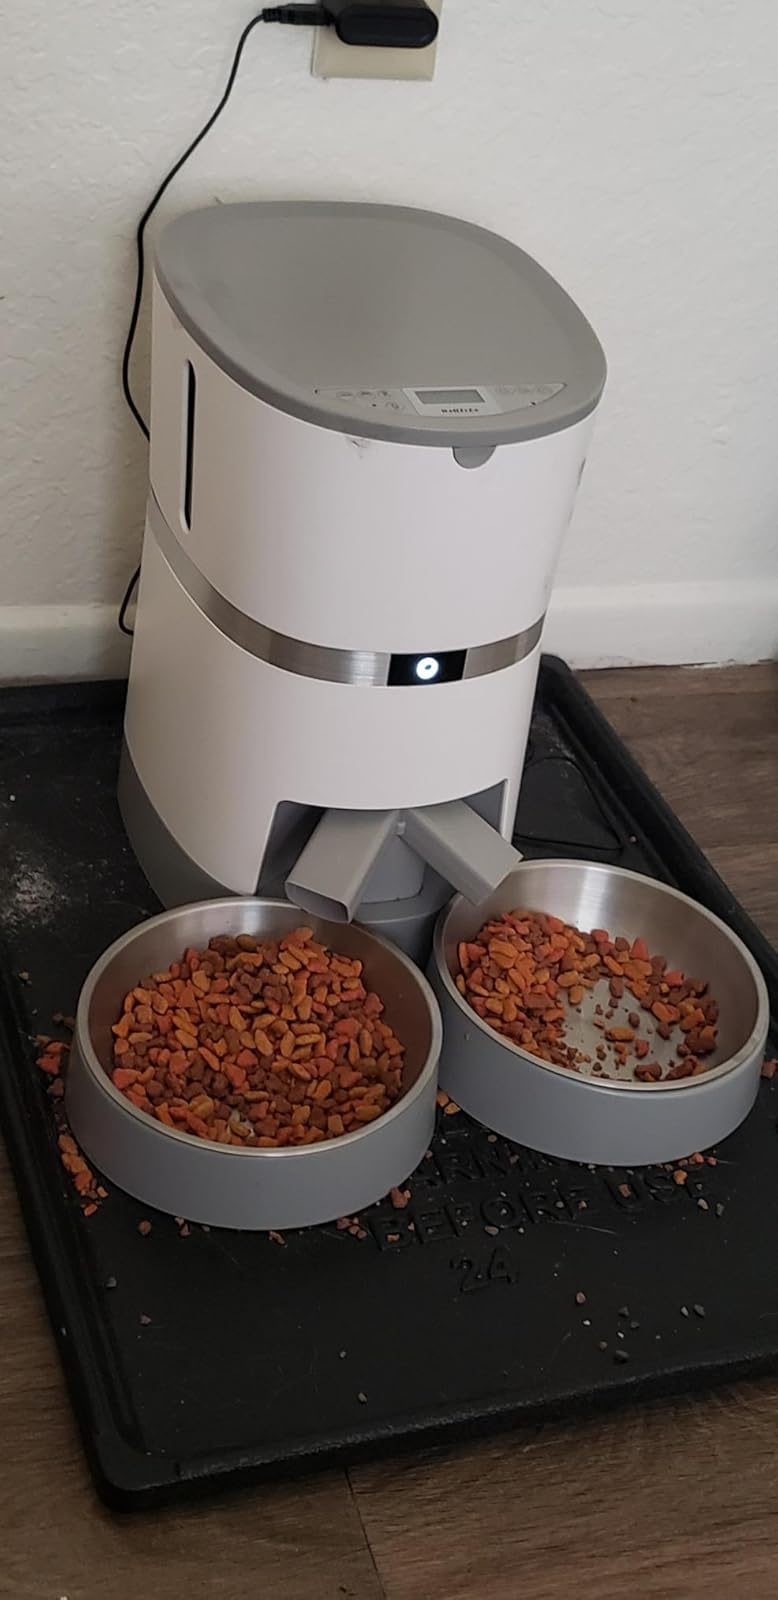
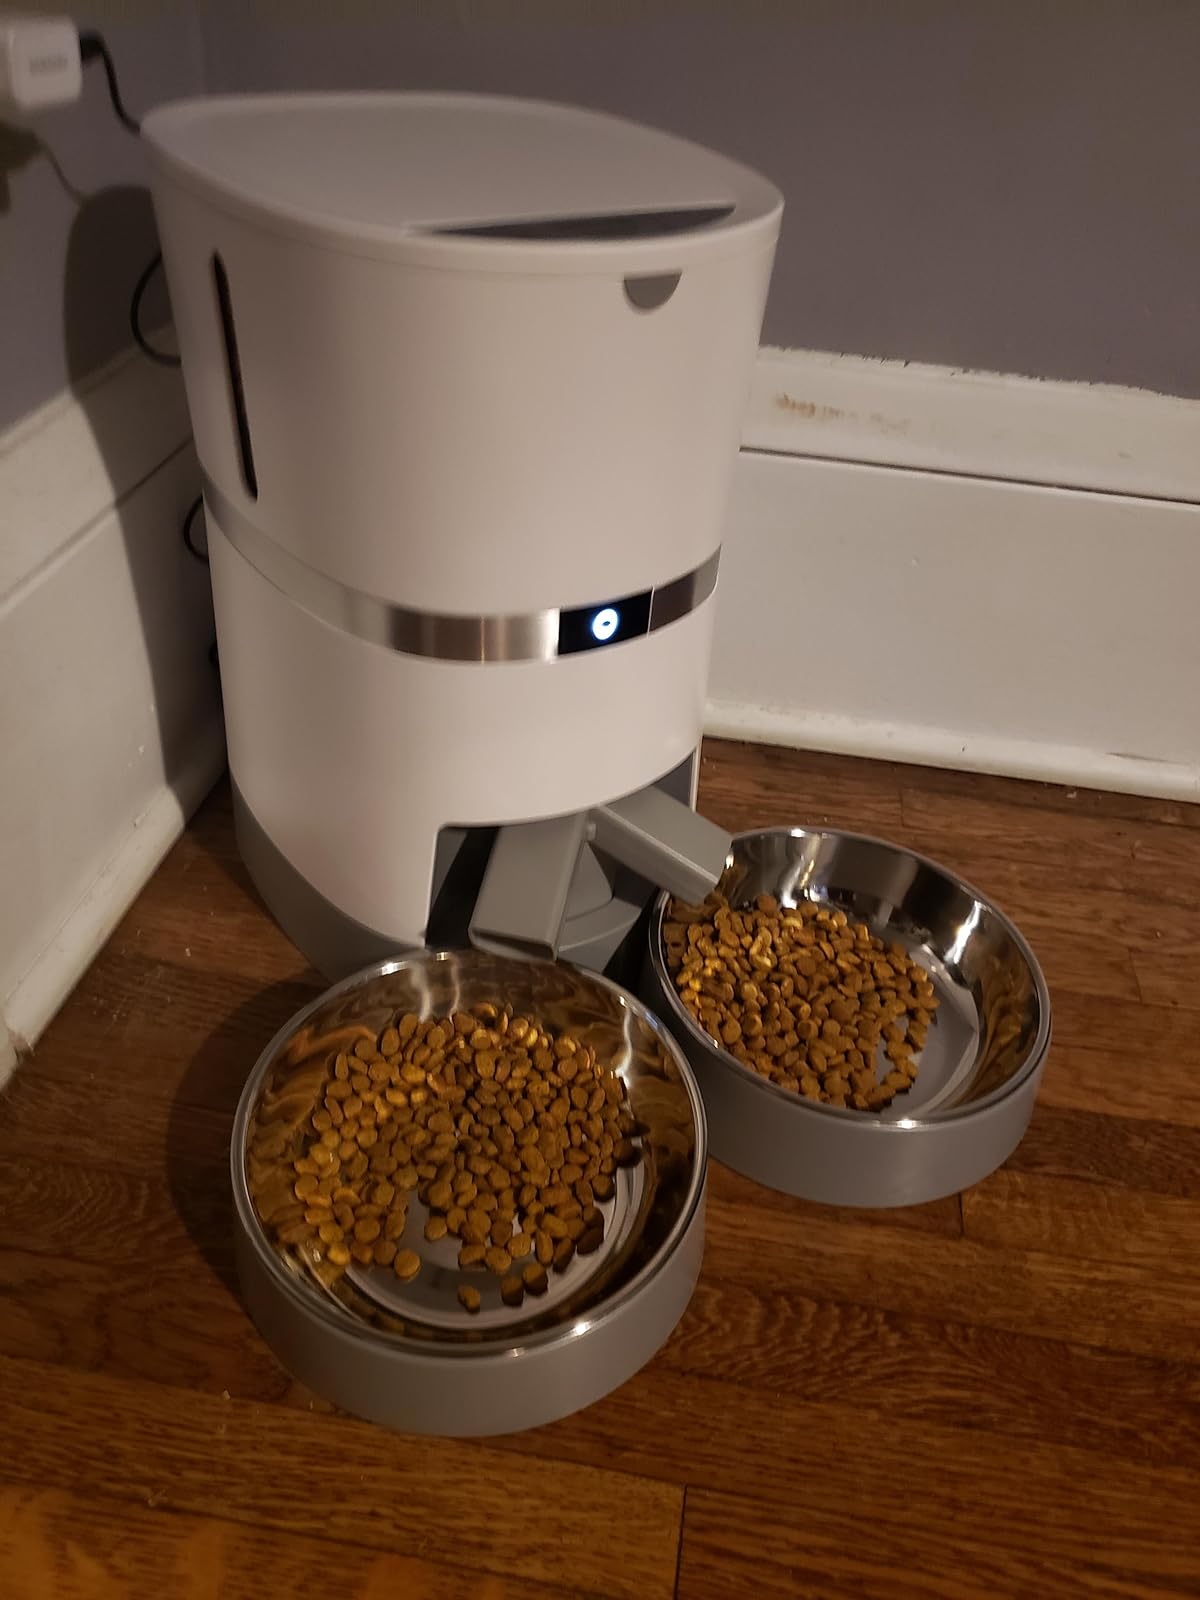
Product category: items_feeder
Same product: yes